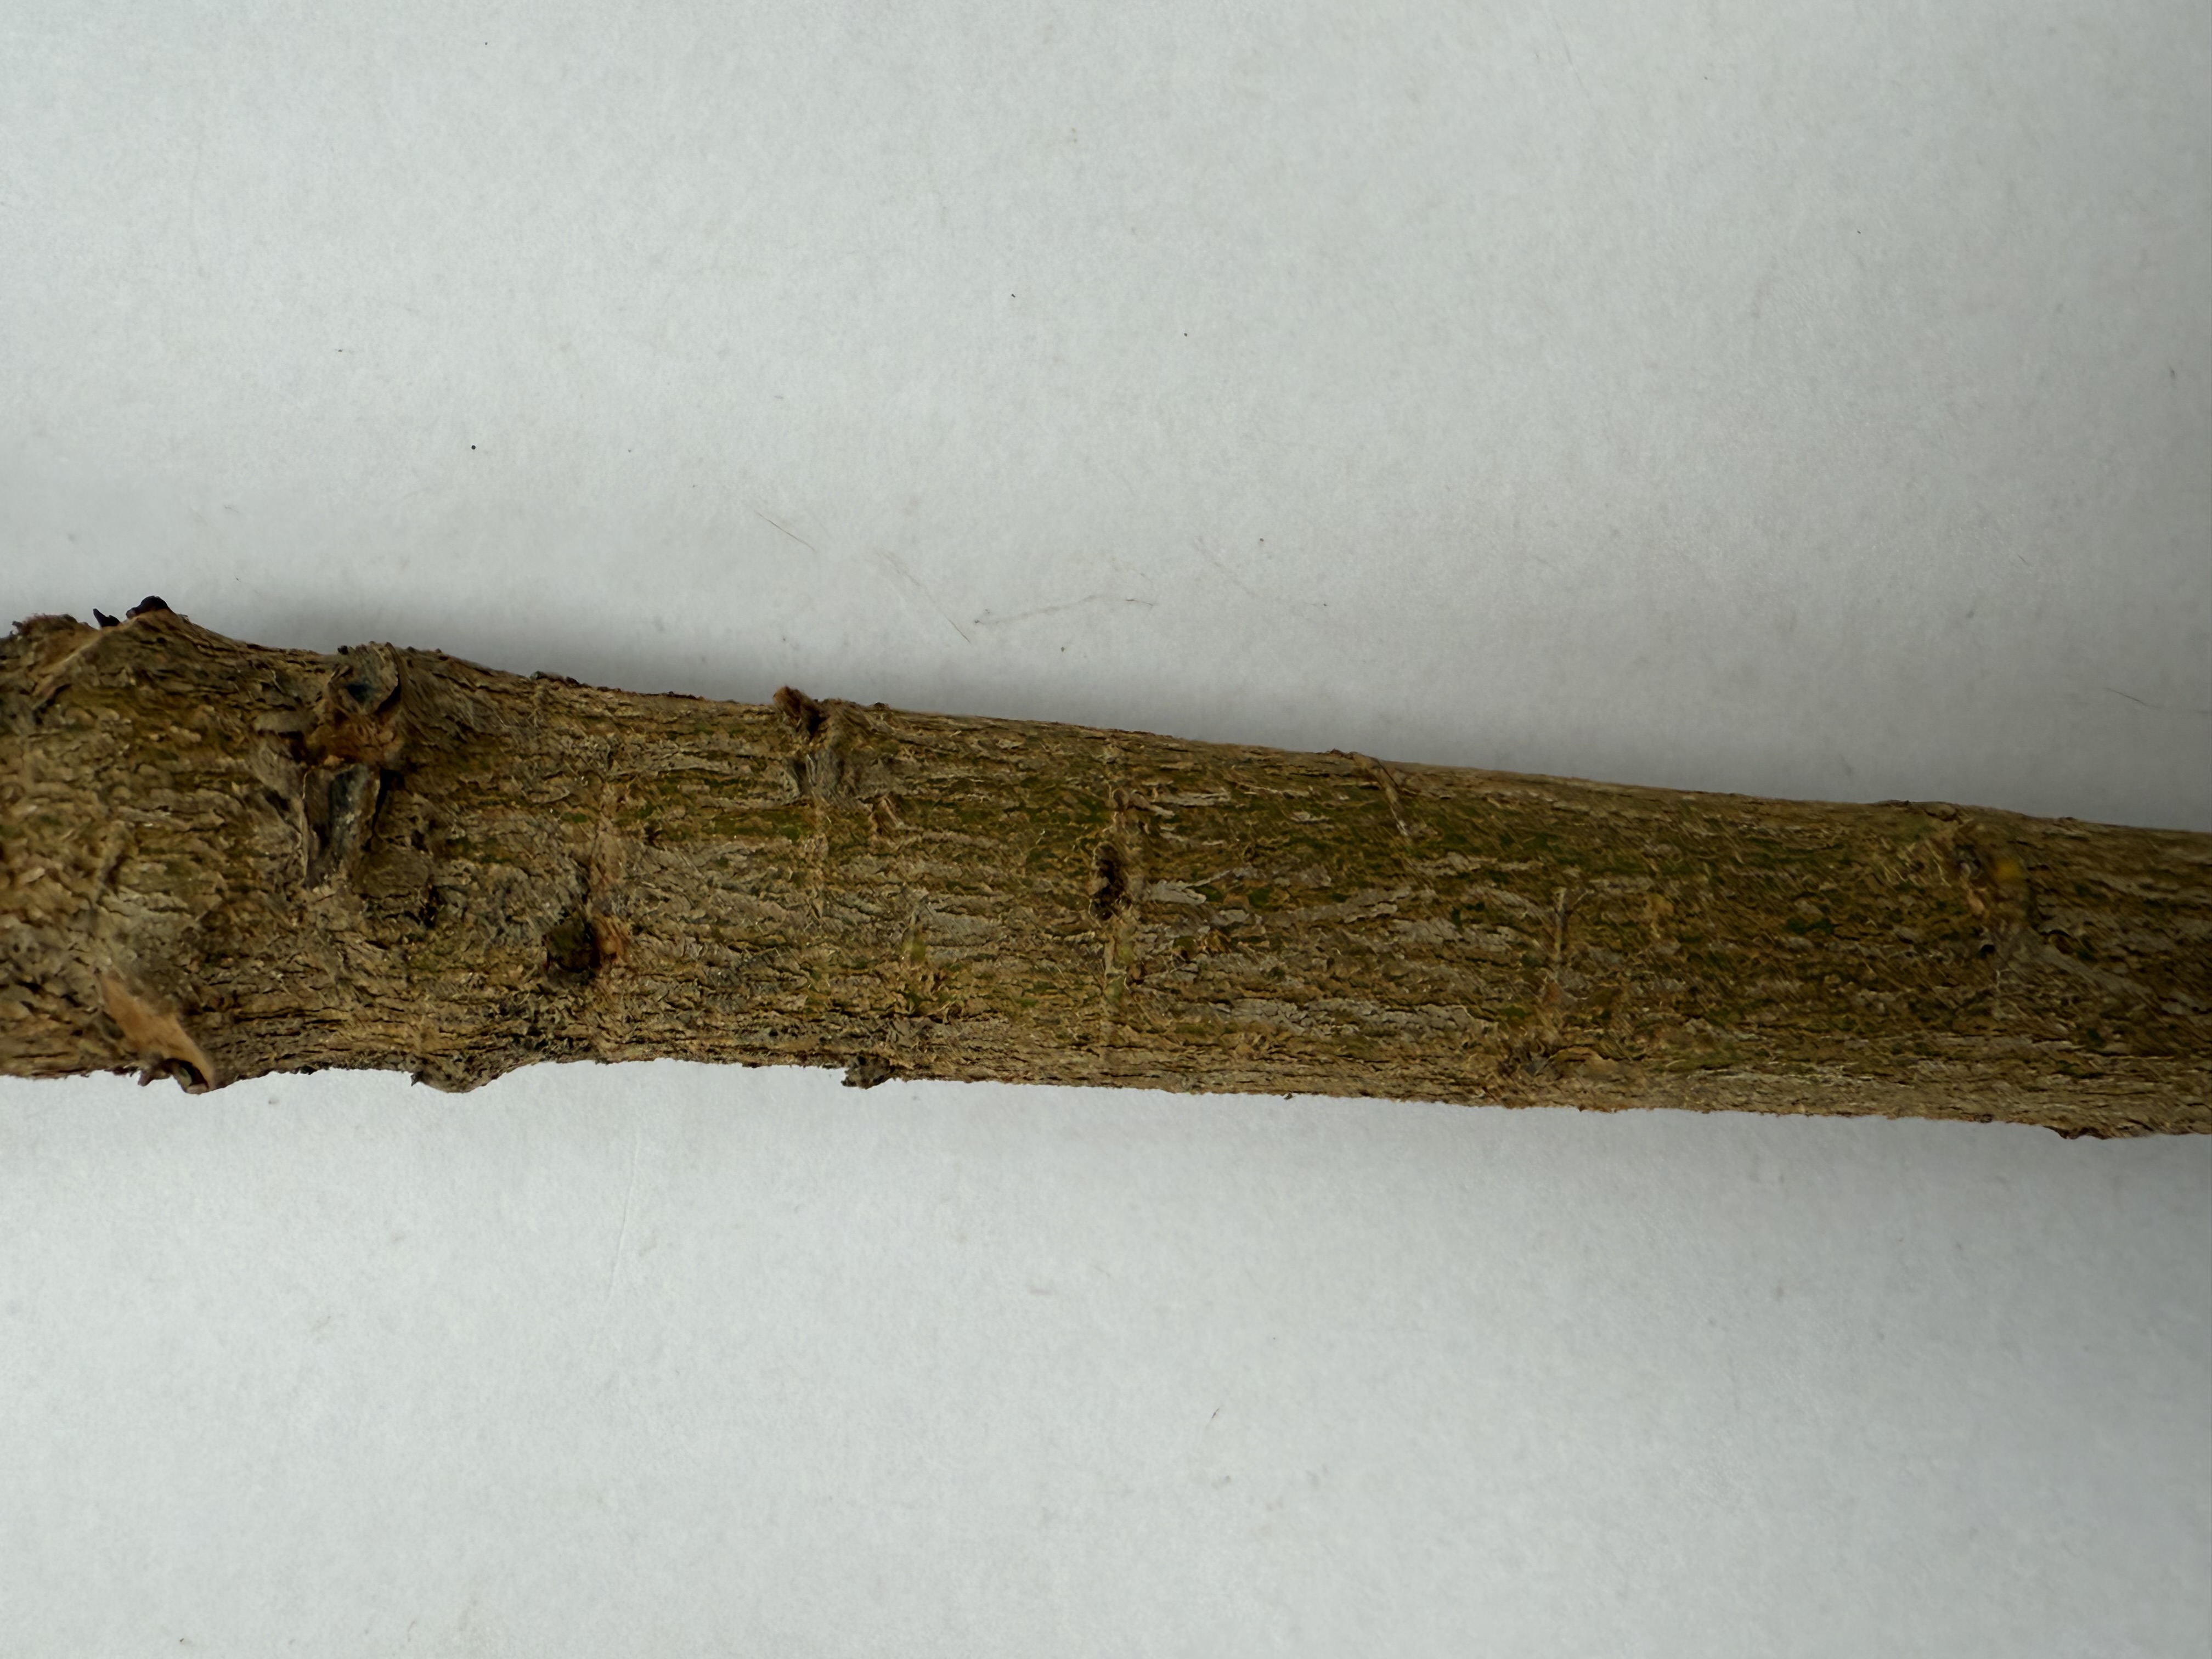
Variety: Loquat